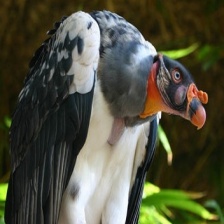
Species: KING VULTURE
Scientific name: SARCORAMPHUS PAPA
ImageNet parent category: vulture